January 2018 North American blizzard

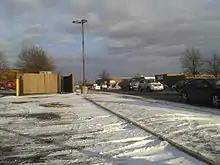
Aftermath of the blizzard in Newington, Virginia.

Governor of Virginia Terry McAuliffe declared a state of emergency in the state on January 3. In Virginia Beach, the storm maintained gusts of for several hours. In one 24-hour period, 118 crashes occurred in the Hampton Roads area, with another 121 disabled vehicles reported. Across the entirety of the state, Virginia troopers responded to 245 vehicular collisions. Gusts in the Hampton Roads area peaked at in Tangier, with lesser gusts farther inland. Due to the local geography, water levels in Chesapeake Bay fell in response to the storm's circulation passing to the east; the Patapsco River near Fort McHenry fell below the mean low water level, reaching its lowest height since 1989. The United States Coast Guard restricted maritime access to the Port of Baltimore from the evening of January 3 into January 5.